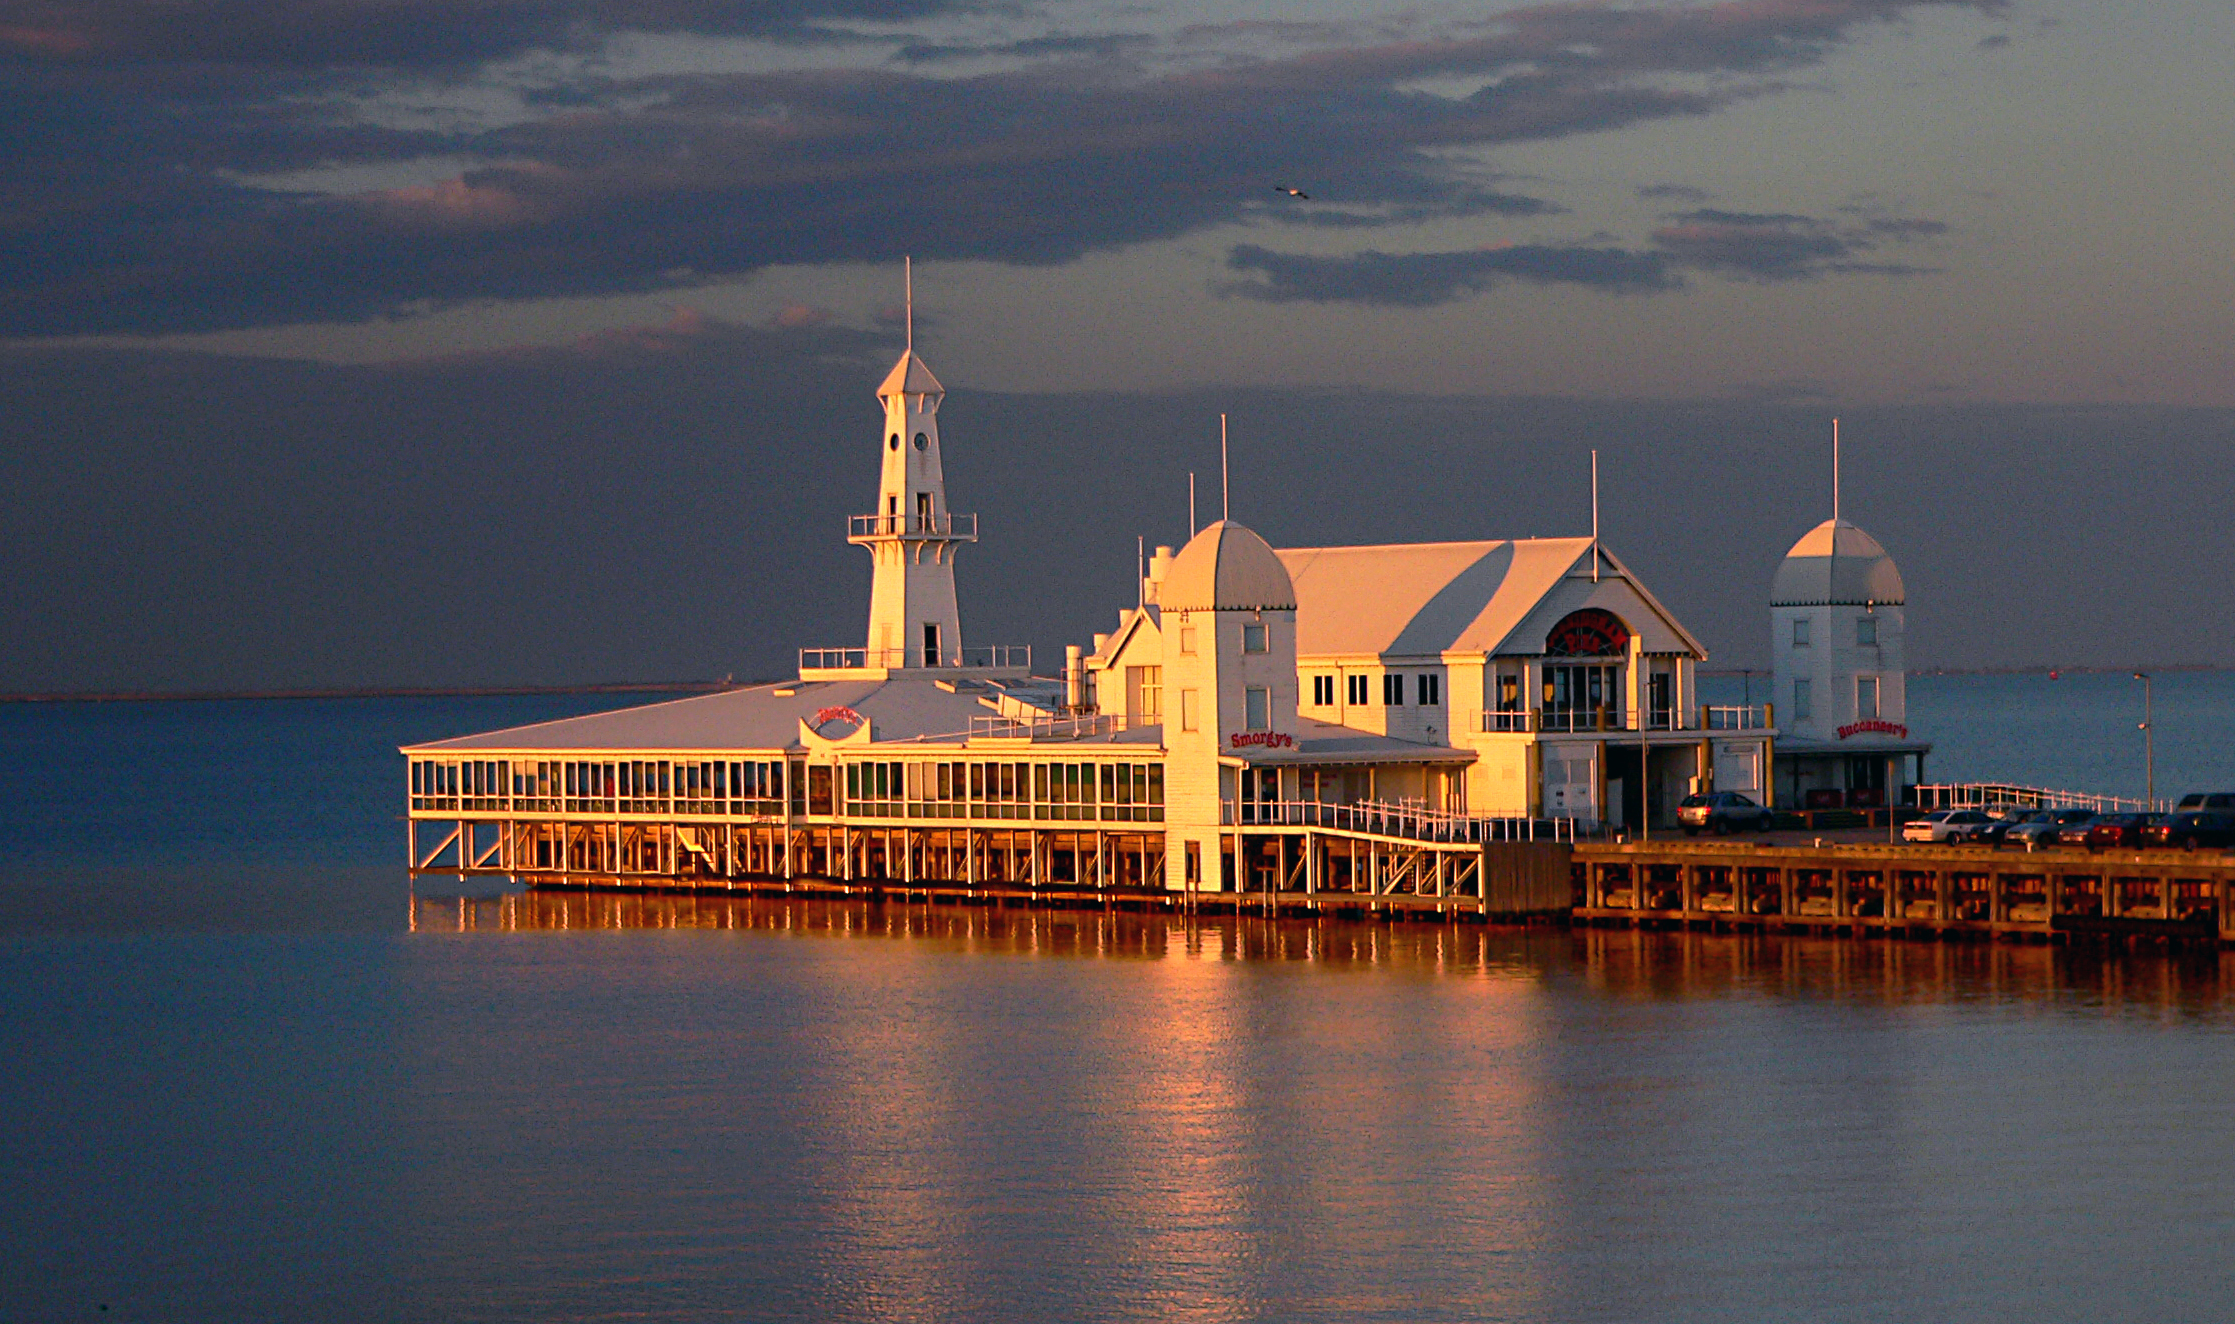
sea, ocean, horizon, sunset, bridge, skyline, night, morning, dawn, pier, river, cityscape, dusk, evening, reflection, vehicle, tower, bay, landmark, harbor, jetty, ferry, bridgecamera, wharf, victoriaaustralia, panasonicdmcfz20, geelong, cunninghampier, portphilipbay